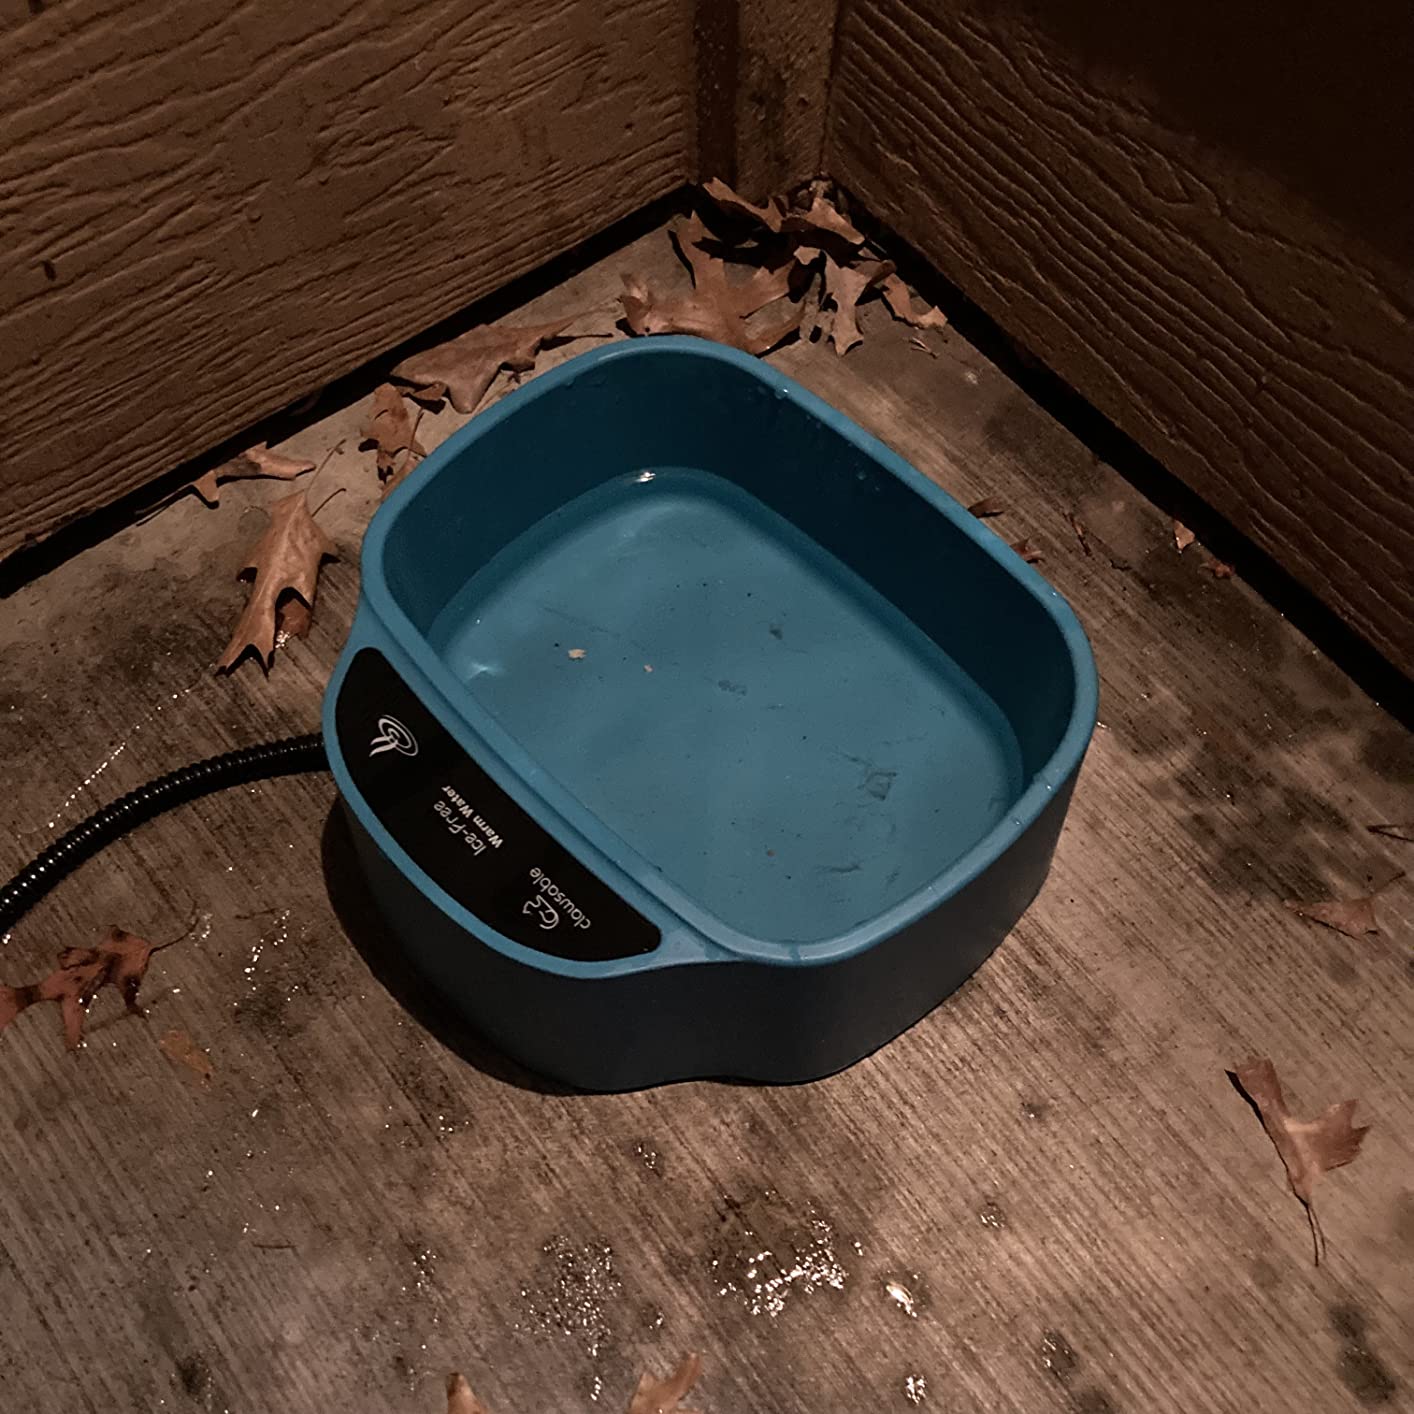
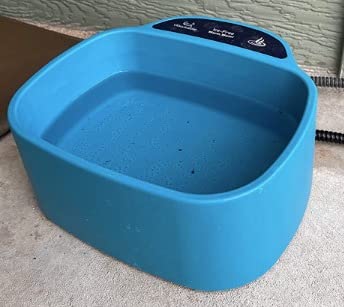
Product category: items_bowl
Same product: yes